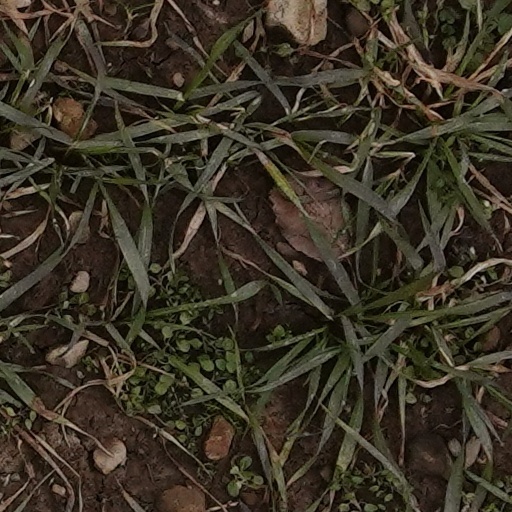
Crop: wheat